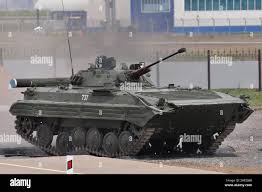
Label: BMP-2